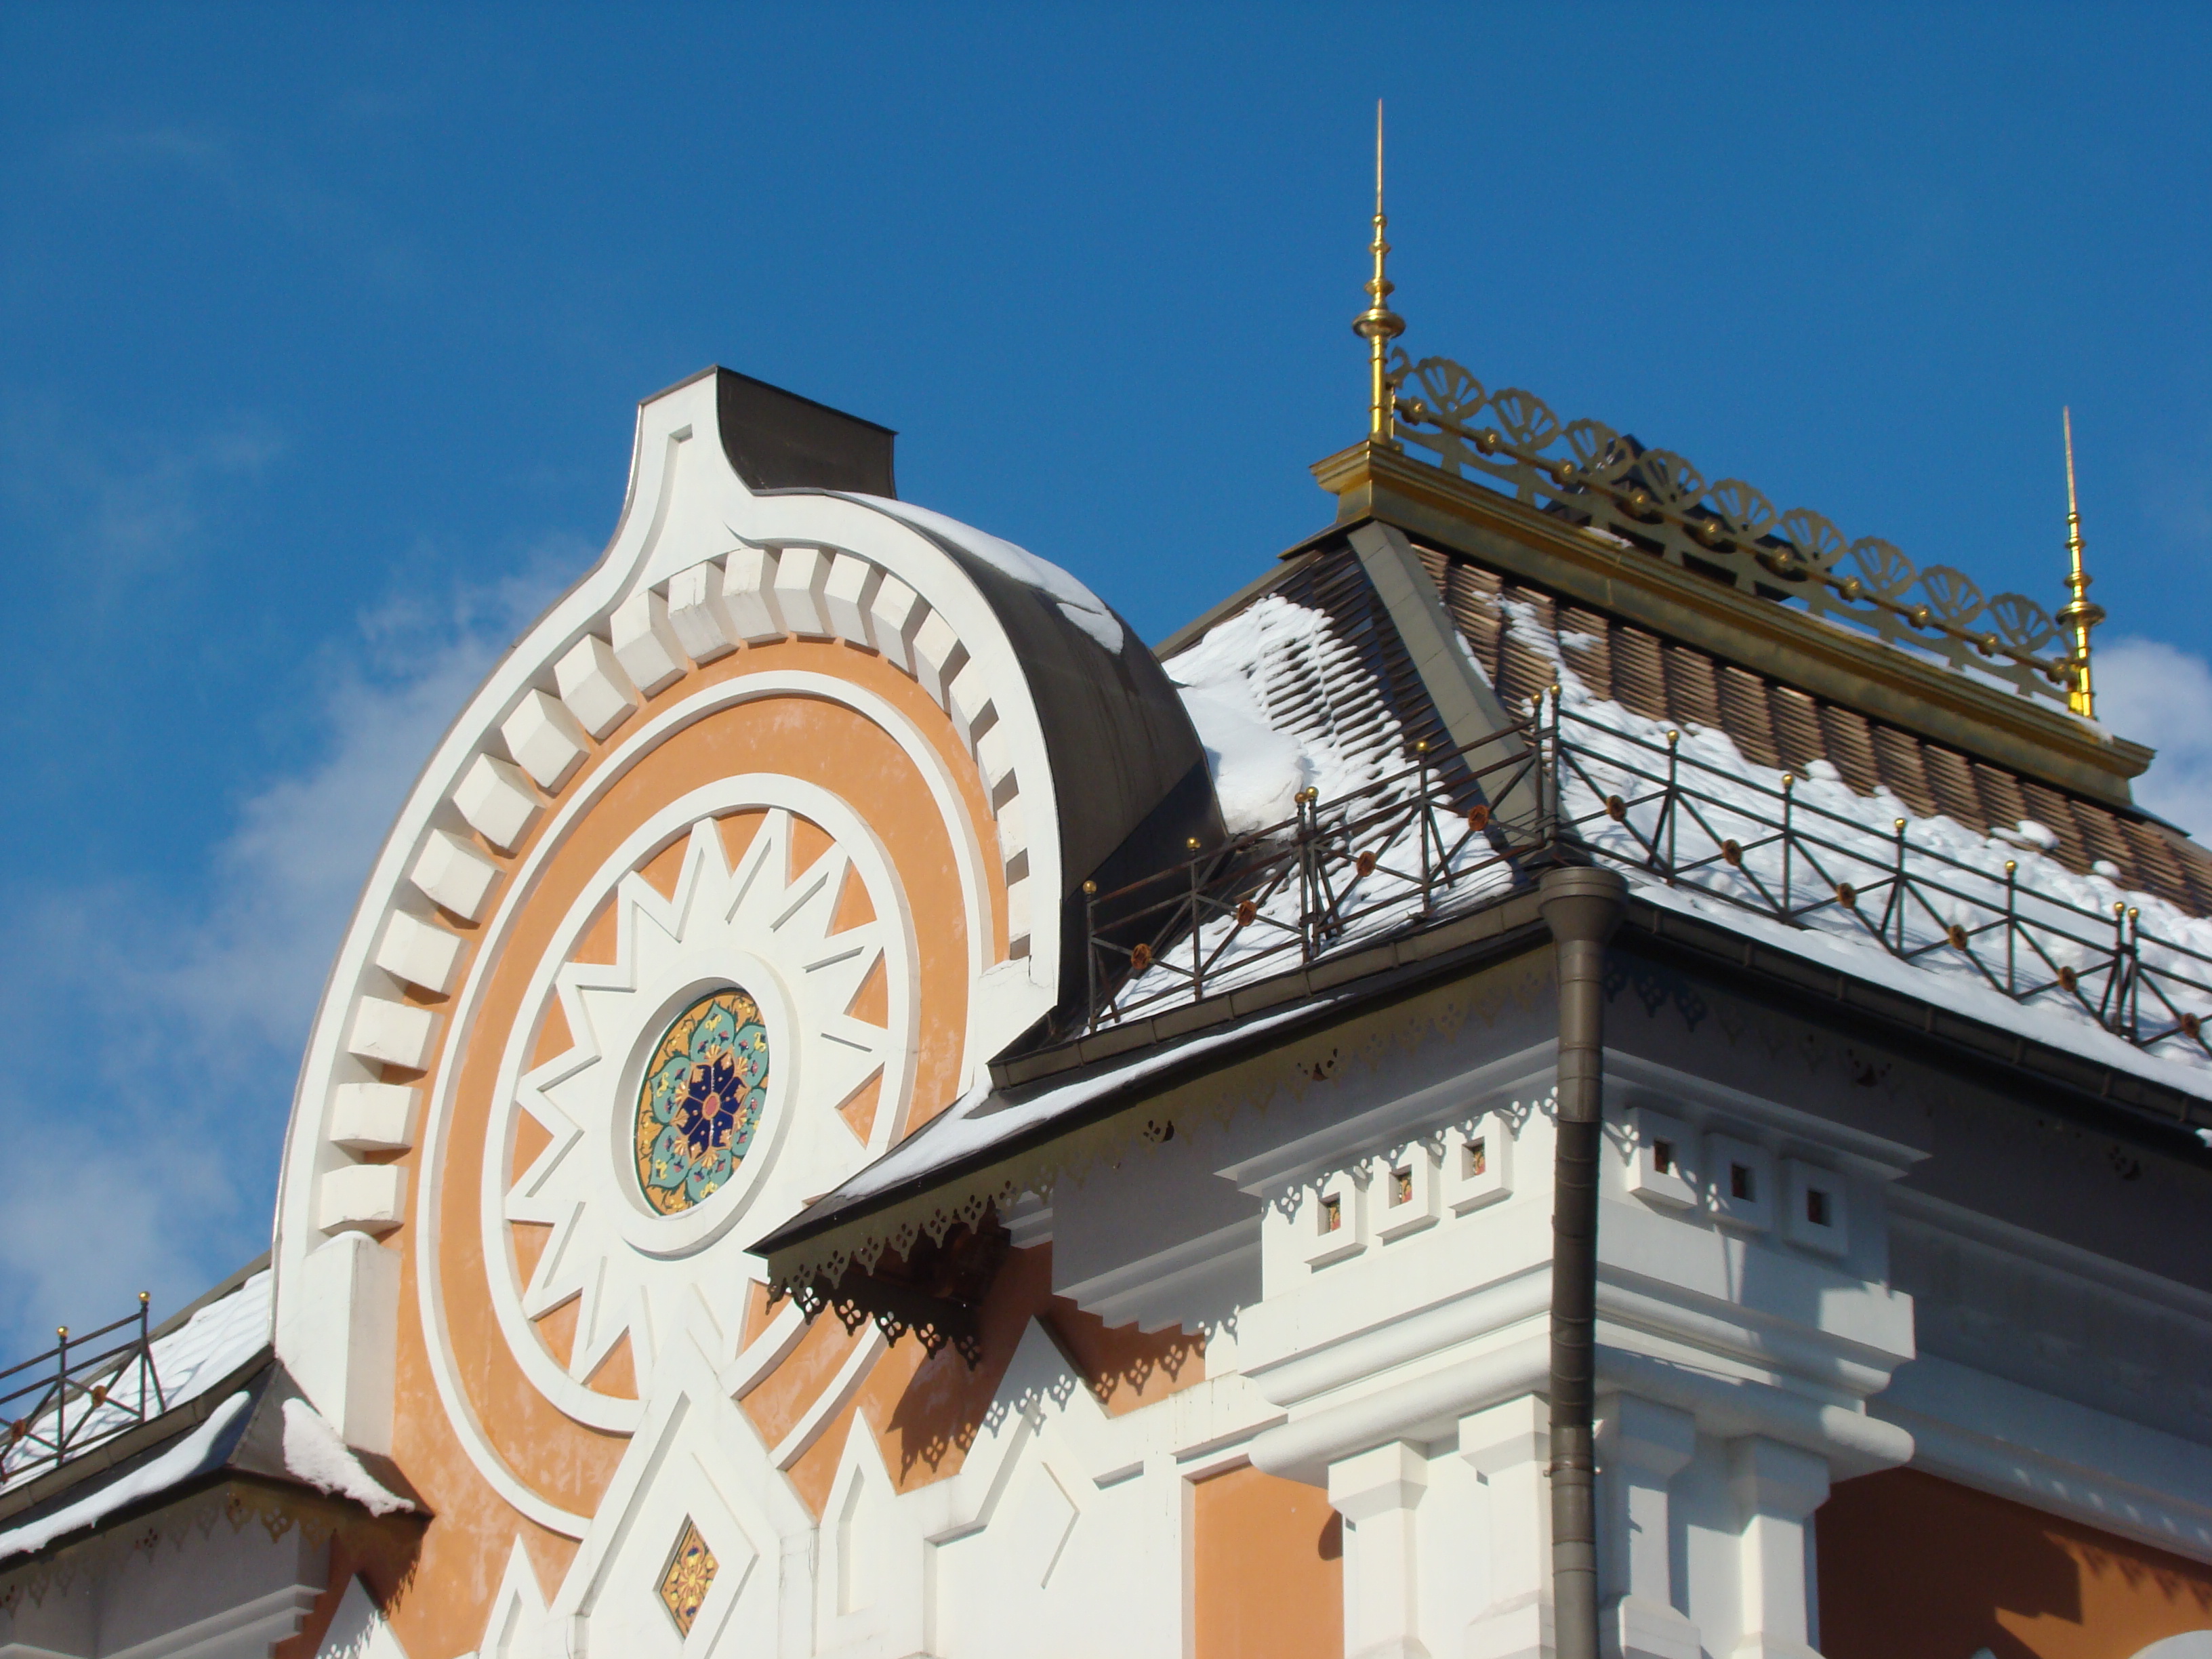
architecture, building, tower, landmark, facade, place of worship, clock tower, sony, russia, moscowregion, dsc, h9, dsch9, peredelkino